Carl Joseph Friedrichs

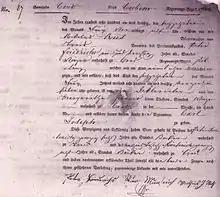
Birthcertificate of Carl Joseph Friedrichs

Carl Joseph was born in the town and head of the district seat Cochem in Germany as a son of the Tithe-Collector Peter Friedrichs (1799–1849) and his wife Maria Margaretha born Schubert (1799–1844). On 31 March 1844 his mother died after a Doctor had carried out a Bloodletting procedure for medical purposes. After his father came home from working on the fields getting the bad news he suffered an Apopletic fit and was then half-page paralyzed. Friedrichs was given to custody in the household of his grand-aunt there he finished his schooltime and started an apprenticeship as a Printer. In 1848, during the hightime of German revolutions of 1848–49, Friedrichs decided to change the educational printery and moved to Wittlich to continue his apprenticeship. After his father died in 1849 and after and argue with his apprentice's employer in 1850 he left Germany with the intend to emigrate to the United States.